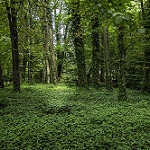
Label: forest